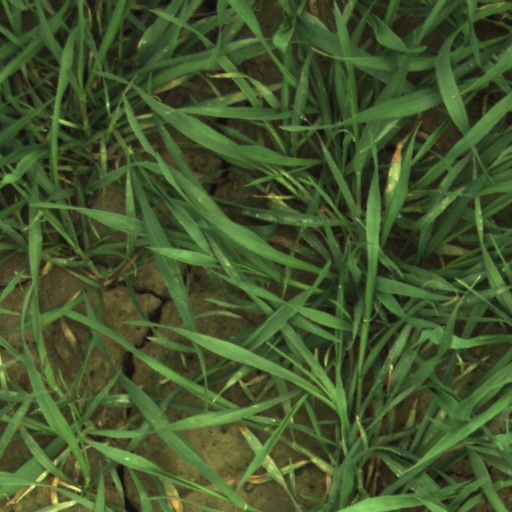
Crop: wheat